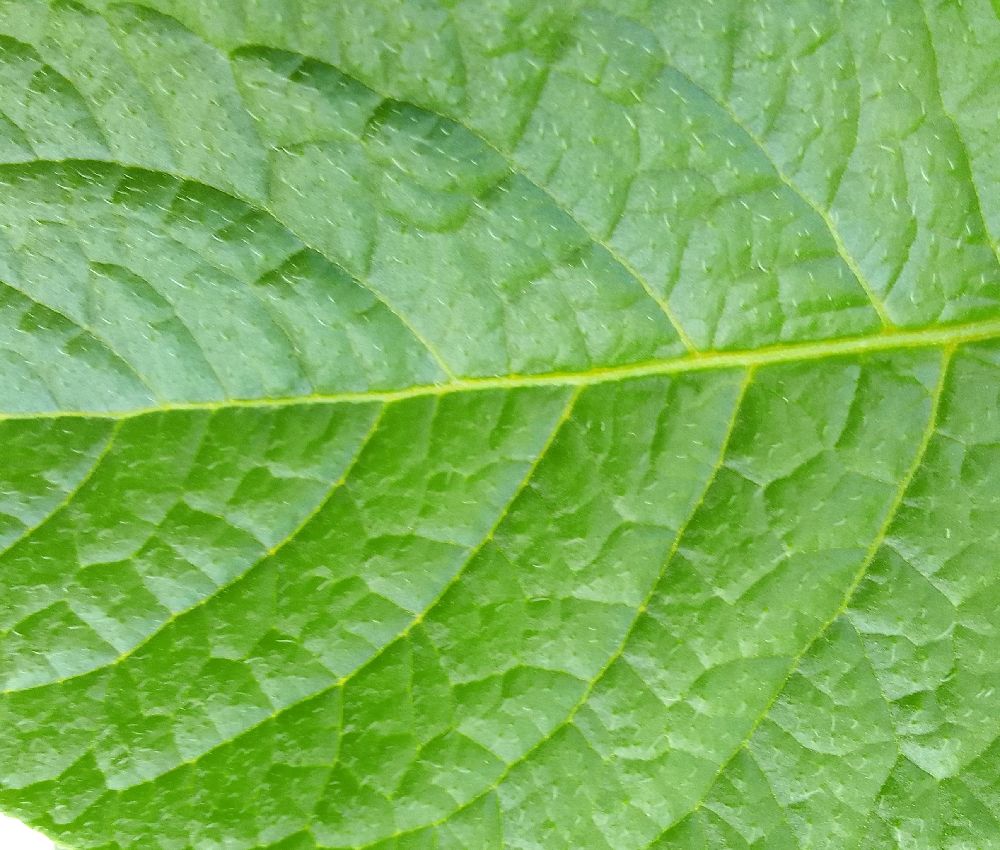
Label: Healthy